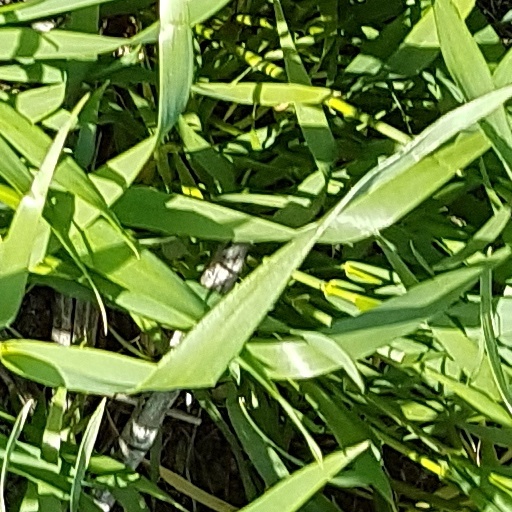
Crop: wheat